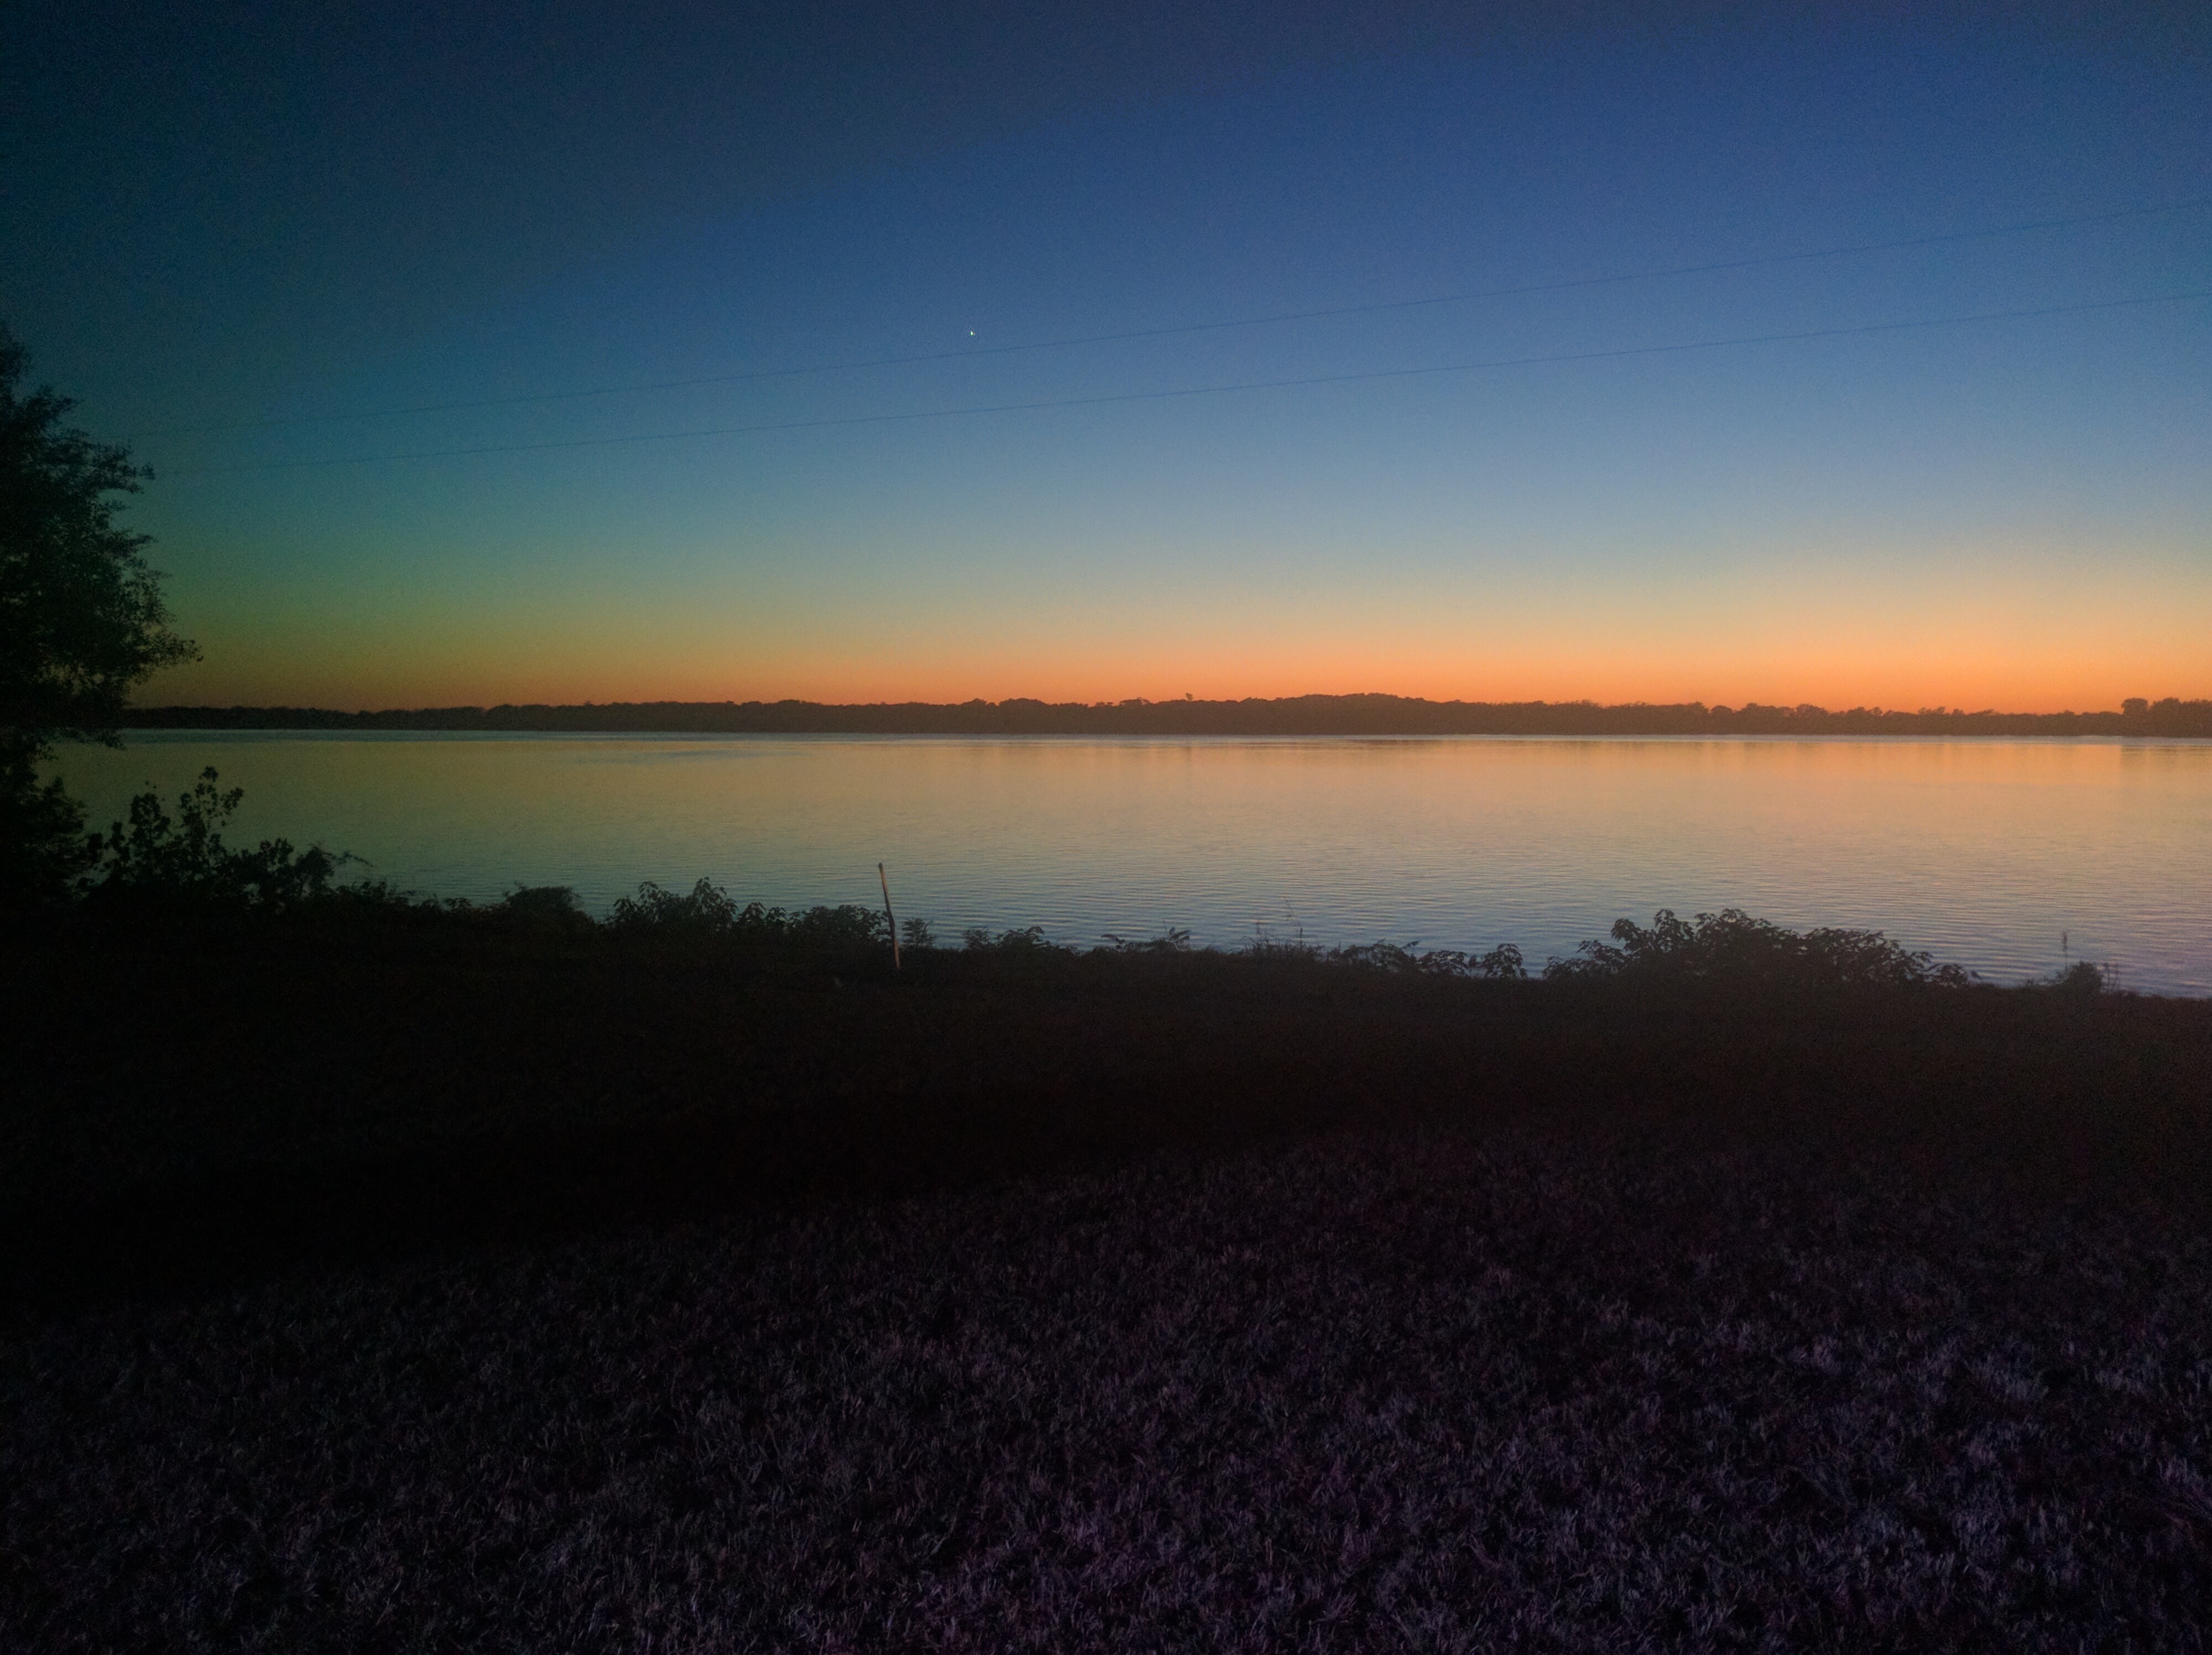
sea, nature, horizon, cloud, sky, sun, sunrise, sunset, mist, sunlight, morning, hill, dawn, atmosphere, dusk, evening, reflection, afterglow, atmospheric phenomenon, red sky at morning